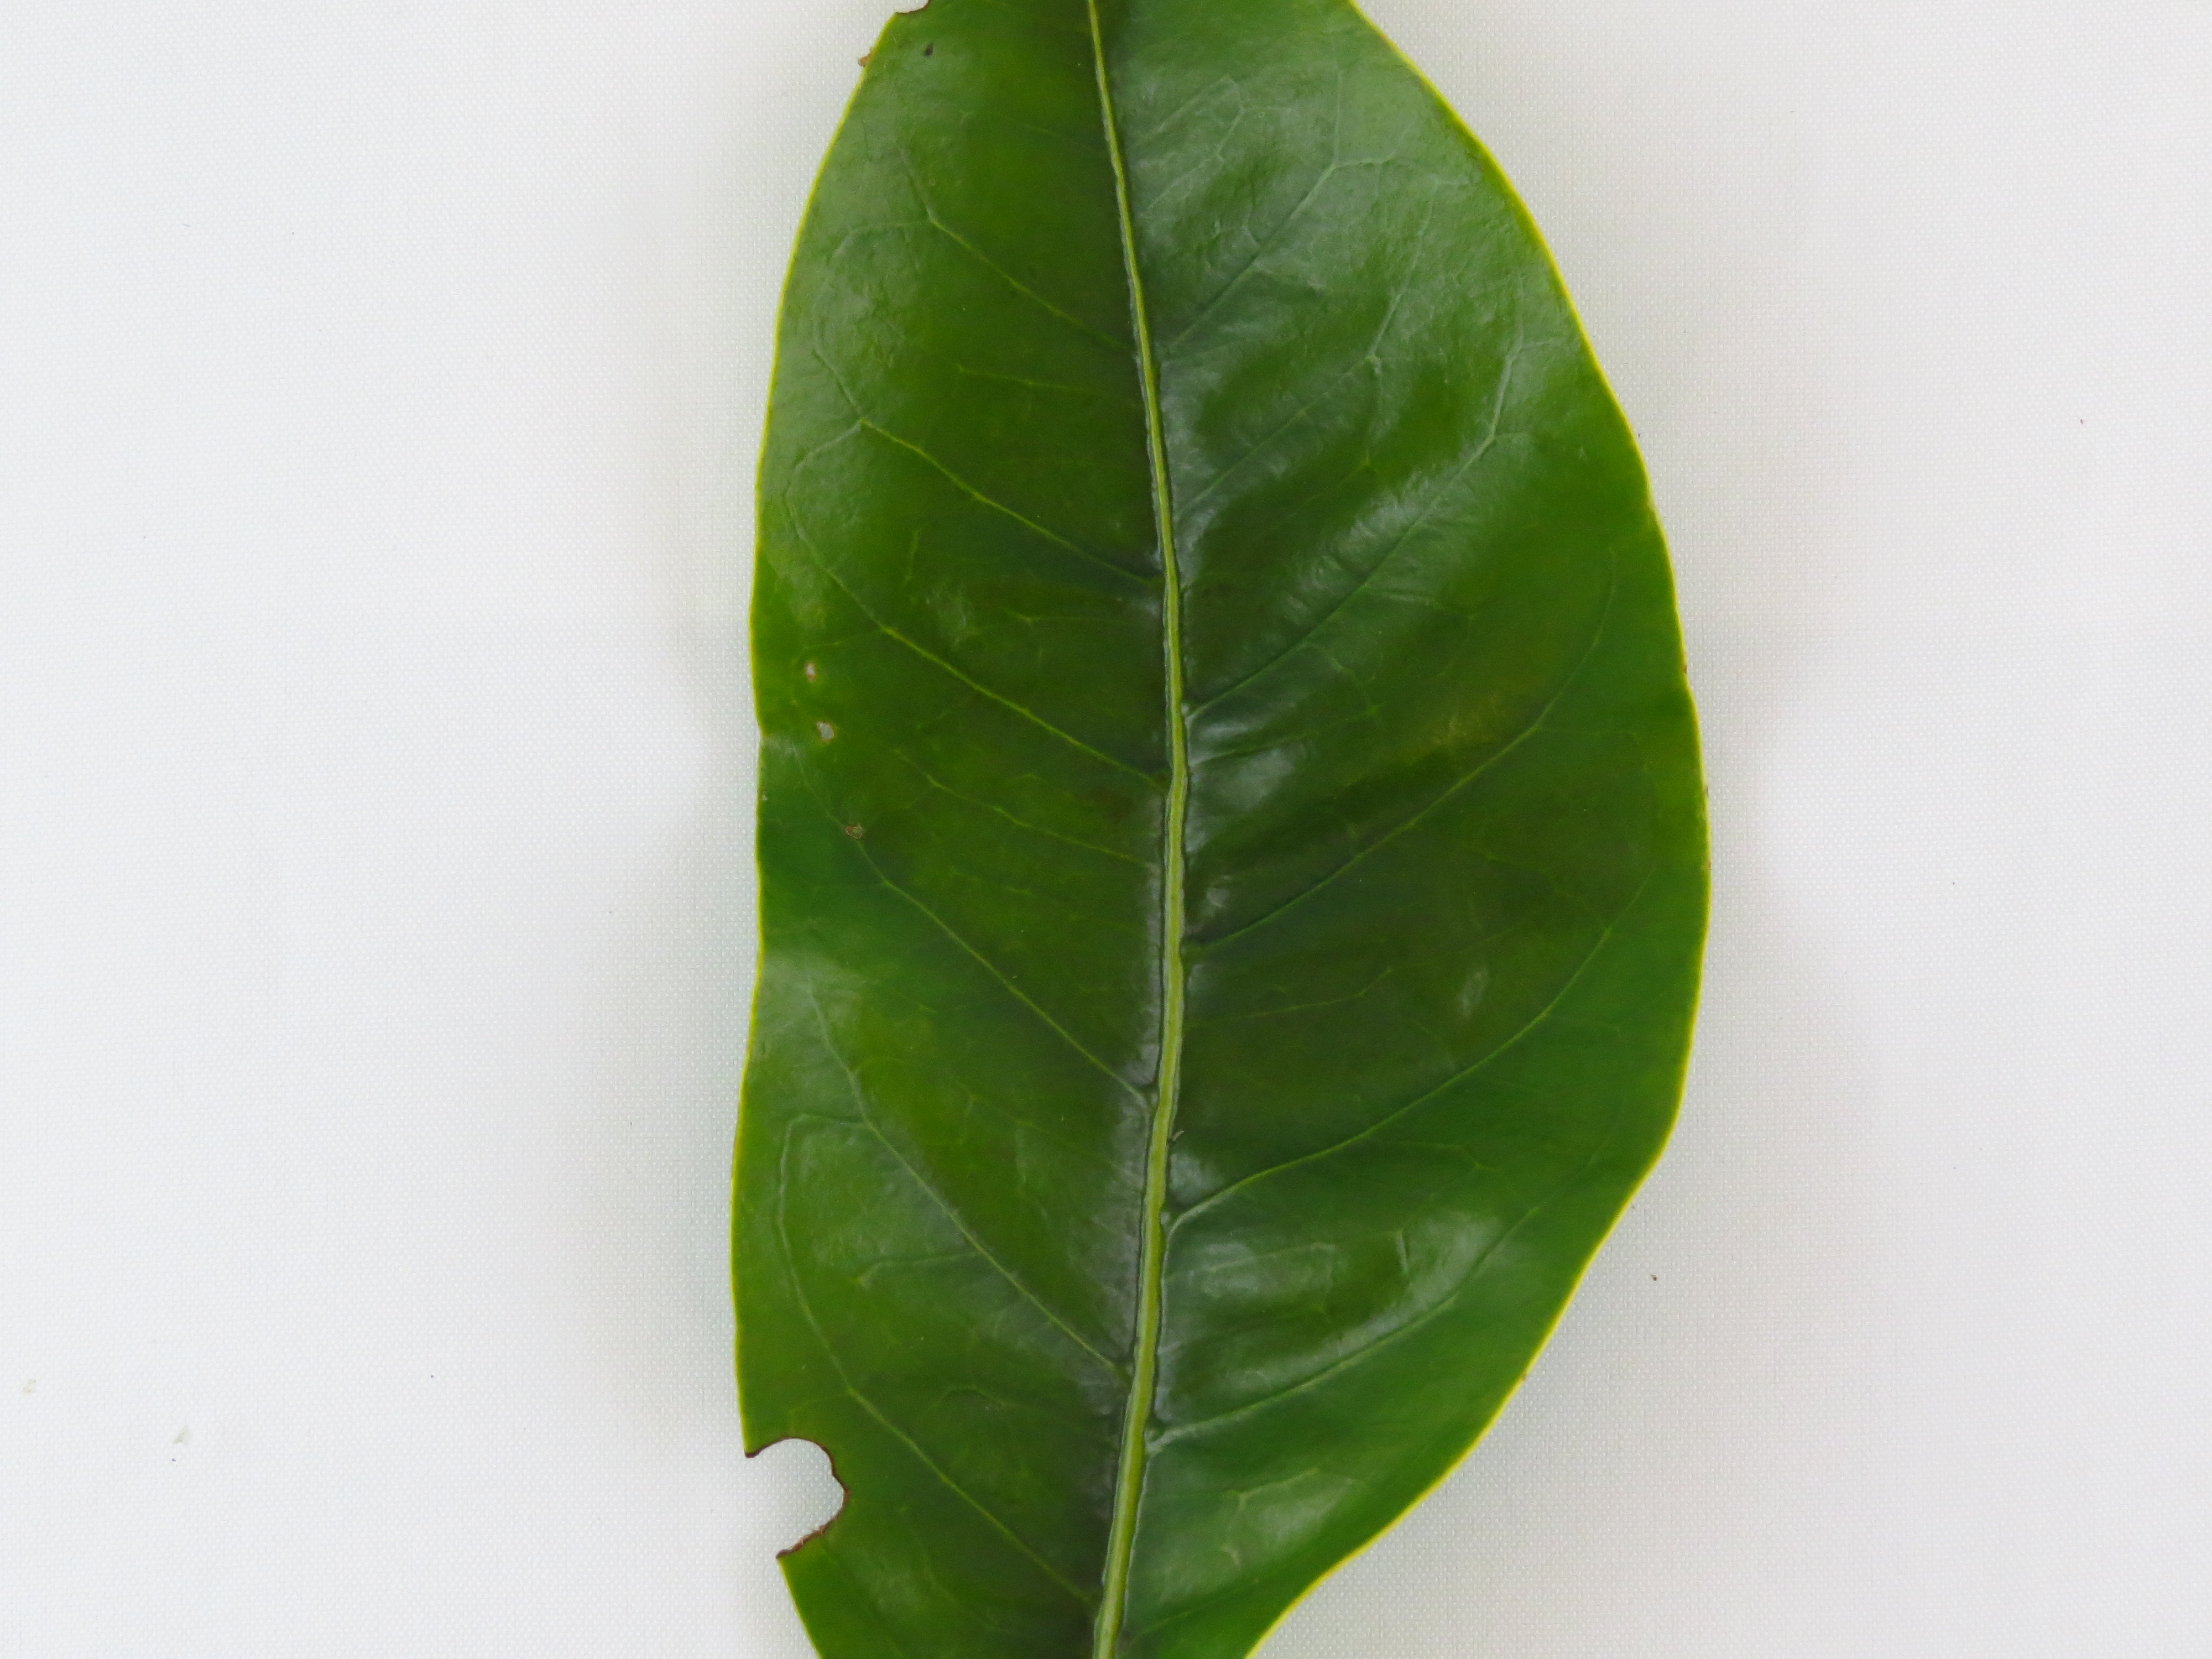
Label: boron-B